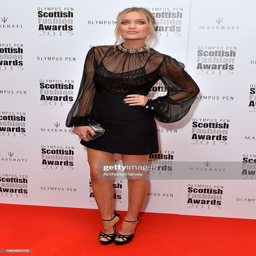
television show host attends awards .